Wrecked (TV series)

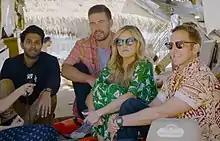
Left to right: Asif Ali, Zach Cregger, Jessica Lowe, Will Greenberg, interviewed by Uproxx in 2017

TBS ordered the production of the pilot episode written by Jordan Shipley and Justin Shipley in October 2014. The show follows a group of people after they survived a plane crash on a deserted island. The pilot was filmed in Puerto Rico and was picked up to series with a 10-episode order in May 2015.